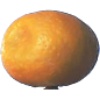
Label: Kumquats 1